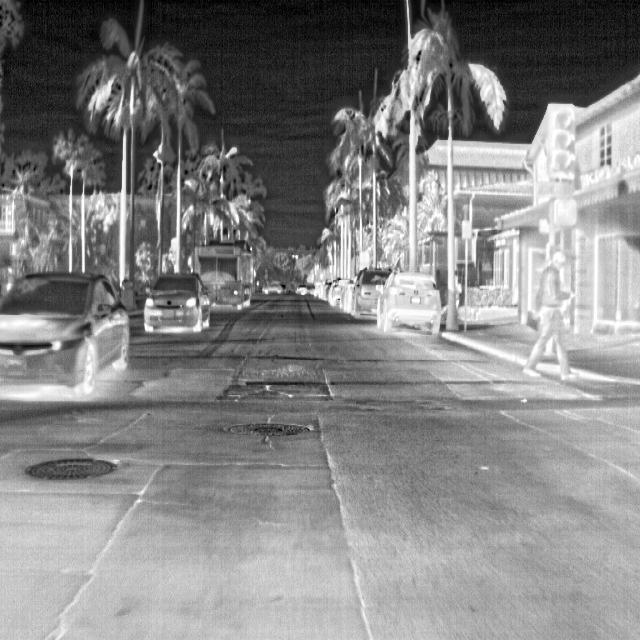
Detected objects:
label: person